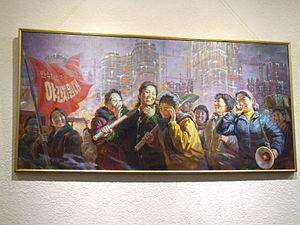
L'atelier Mansudae est une fabrique d’œuvres d'art située à Pyongyang, dans l'arrondissement de P'yŏngch'ŏn, en Corée du Nord. Fondé en 1959, c'est l'un des plus grands centres de production artistique au monde, étalé sur une superficie de plus de 120 000 mètres carrés. Le studio emploie environ 4 000 personnes, dont 1 000 artistes issus des meilleures académies de Corée du Nord. La plupart de ses artistes sont diplômés de l'université de Pyongyang. Ils ne reçoivent pas de bénéfices de leurs œuvres car tous les profits sont reversés à l'État. L'atelier comprend 13 sections, comme celles pour la xylographie, le dessin au fusain, la céramique, et la broderie, entre autres. Il a produit de nombreux monuments parmi les plus importants de Corée du Nord, comme le Monument à la fondation du parti du travail de Corée, la statue de Chollima, et les statues en bronze du Grand monument Mansudae. Sa division commerciale étrangère est connue sous le nom de groupe de sociétés de projets à l'étranger Mansudae, qui est à l'origine en 2014 de divers monuments dans 18 pays africains et asiatiques. Toutes les images de la famille Kim sont produites par l'atelier Mansudae.